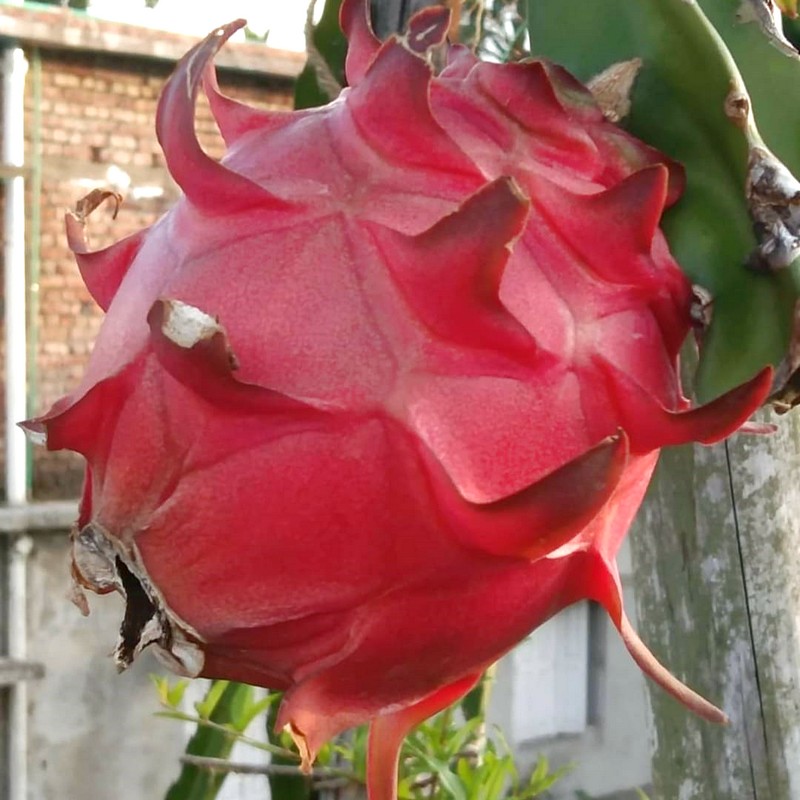
Label: Mature Dragon Fruit